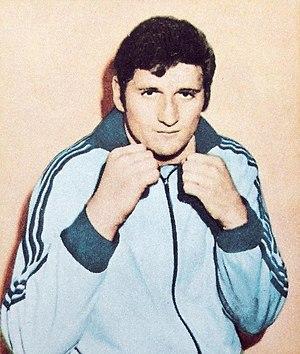
Peter Hussing est un boxeur ouest-allemand né le 15 mai 1948 à Brachbach et mort le 8 septembre 2012 dans la même ville.